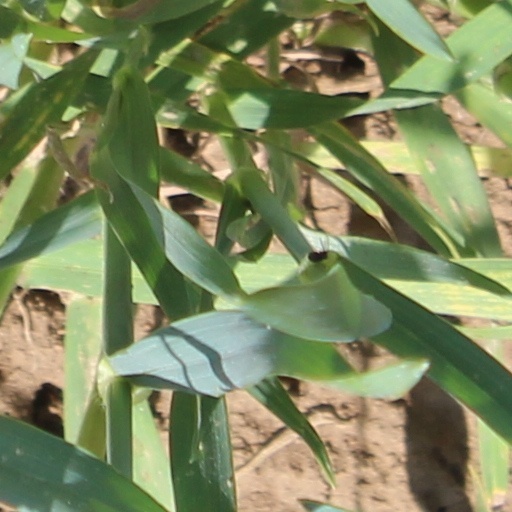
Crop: wheat